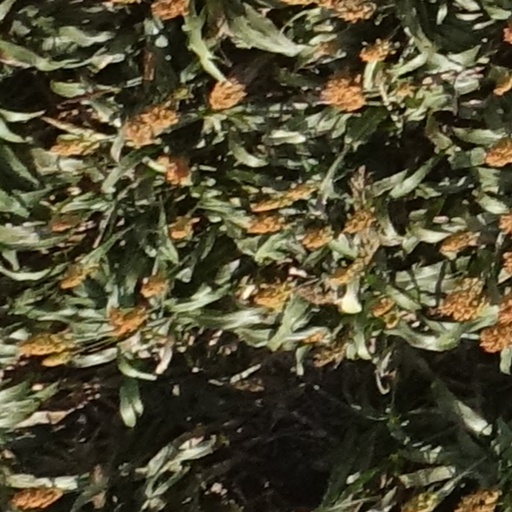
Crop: sorghum